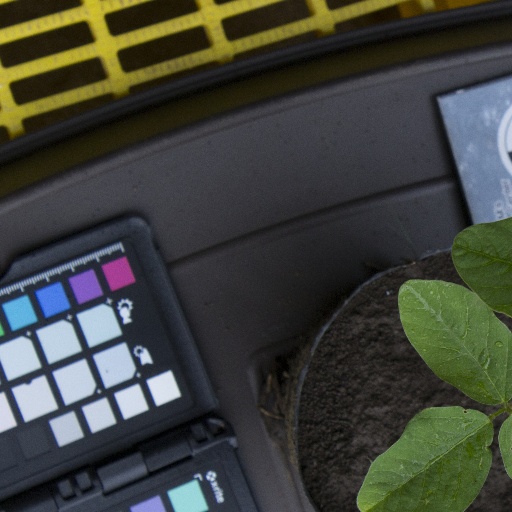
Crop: soybean